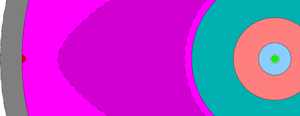
Une lentille explosive, utilisée par exemple dans les armes nucléaires, est un type spécial de charge creuse. En général, elle est composée de plusieurs charges explosives qui sont façonnées de façon à modifier la forme de l'onde de détonation qui la traverse, d’une manière similaire à l'effet d'une lentille optique sur la lumière. Les charges ont des taux de détonation différents ; certaines sont dites « rapides », d'autres « lentes ». Pour convertir le front d'onde sphérique en expansion en un front sphérique convergent et continu entre les explosifs rapides et lents, la forme de l’enveloppe doit être un hyperboloïde. Pour convertir un front sphériquement divergeant en front plan, l’enveloppe doit être un paraboloïde, etc. Plusieurs formes peuvent être mises en œuvre pour réduire les aberrations du front d'onde final.